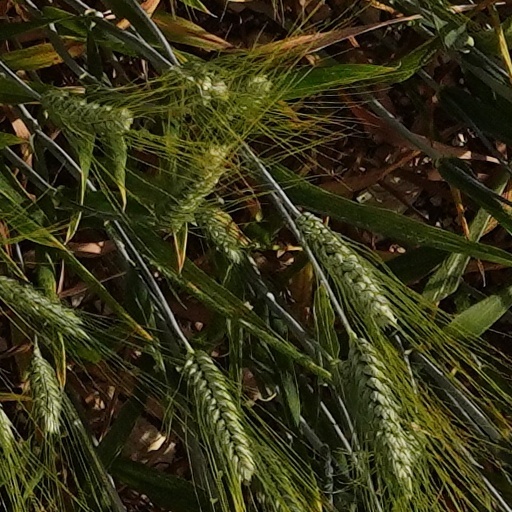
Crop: wheat